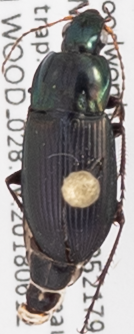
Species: Poecilus lucublandus
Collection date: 2018-06-12
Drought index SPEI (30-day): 0.438
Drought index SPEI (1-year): -0.642
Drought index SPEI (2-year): -0.156